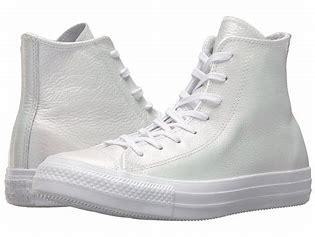
Brand: Converse
Model: Chuck Taylor All Star